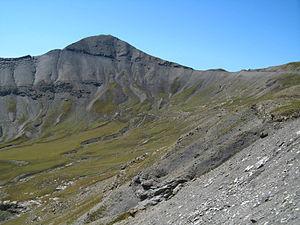
La Cime de la Bonette et son final très difficile, vue depuis les Alpes-Maritimes, sur le versant sud
La Tinée est une rivière de France qui coule entièrement dans le département des Alpes-Maritimes, en région Provence-Alpes-Côte d'Azur. Elle est le principal affluent du fleuve le Var en rive gauche.
Le col de la Bonette est un col de montagne à 2 715 mètres d'altitude, où la route de la Bonette passe pour relier la vallée de l'Ubaye à celle de la Tinée. Le col de la Bonette se situe entre la cime de la Bonette et la cime des Trois Serrières. Une bonne partie de la route entre Jausiers et Saint-Étienne-de-Tinée est située en zone protégée du parc national du Mercantour.